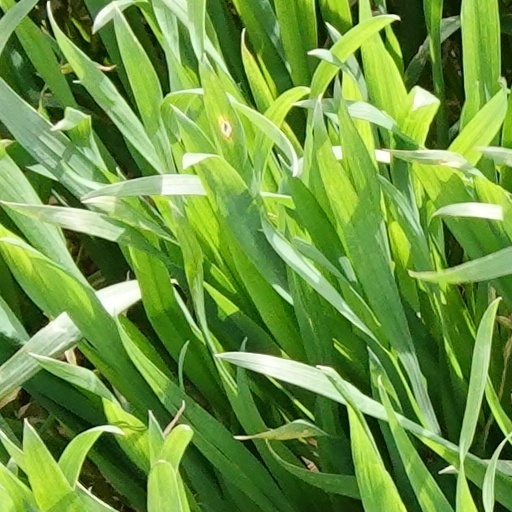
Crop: wheat